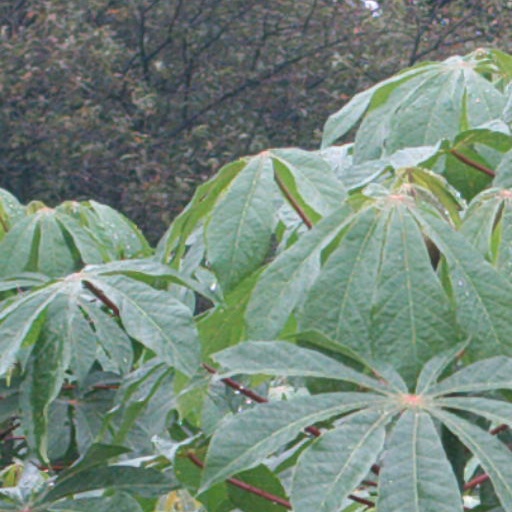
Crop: cassava